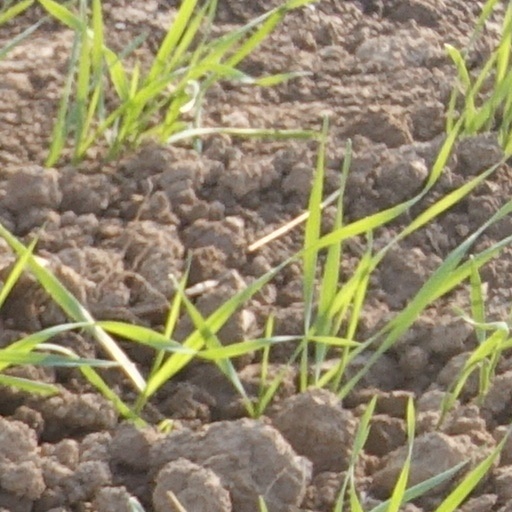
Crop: wheat